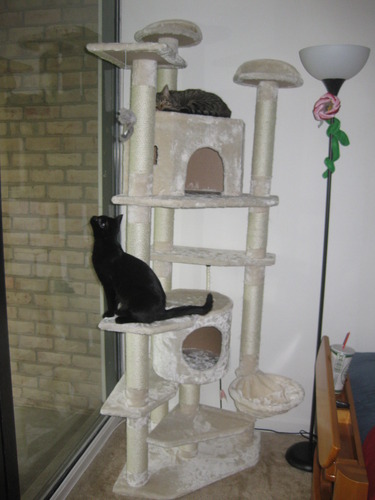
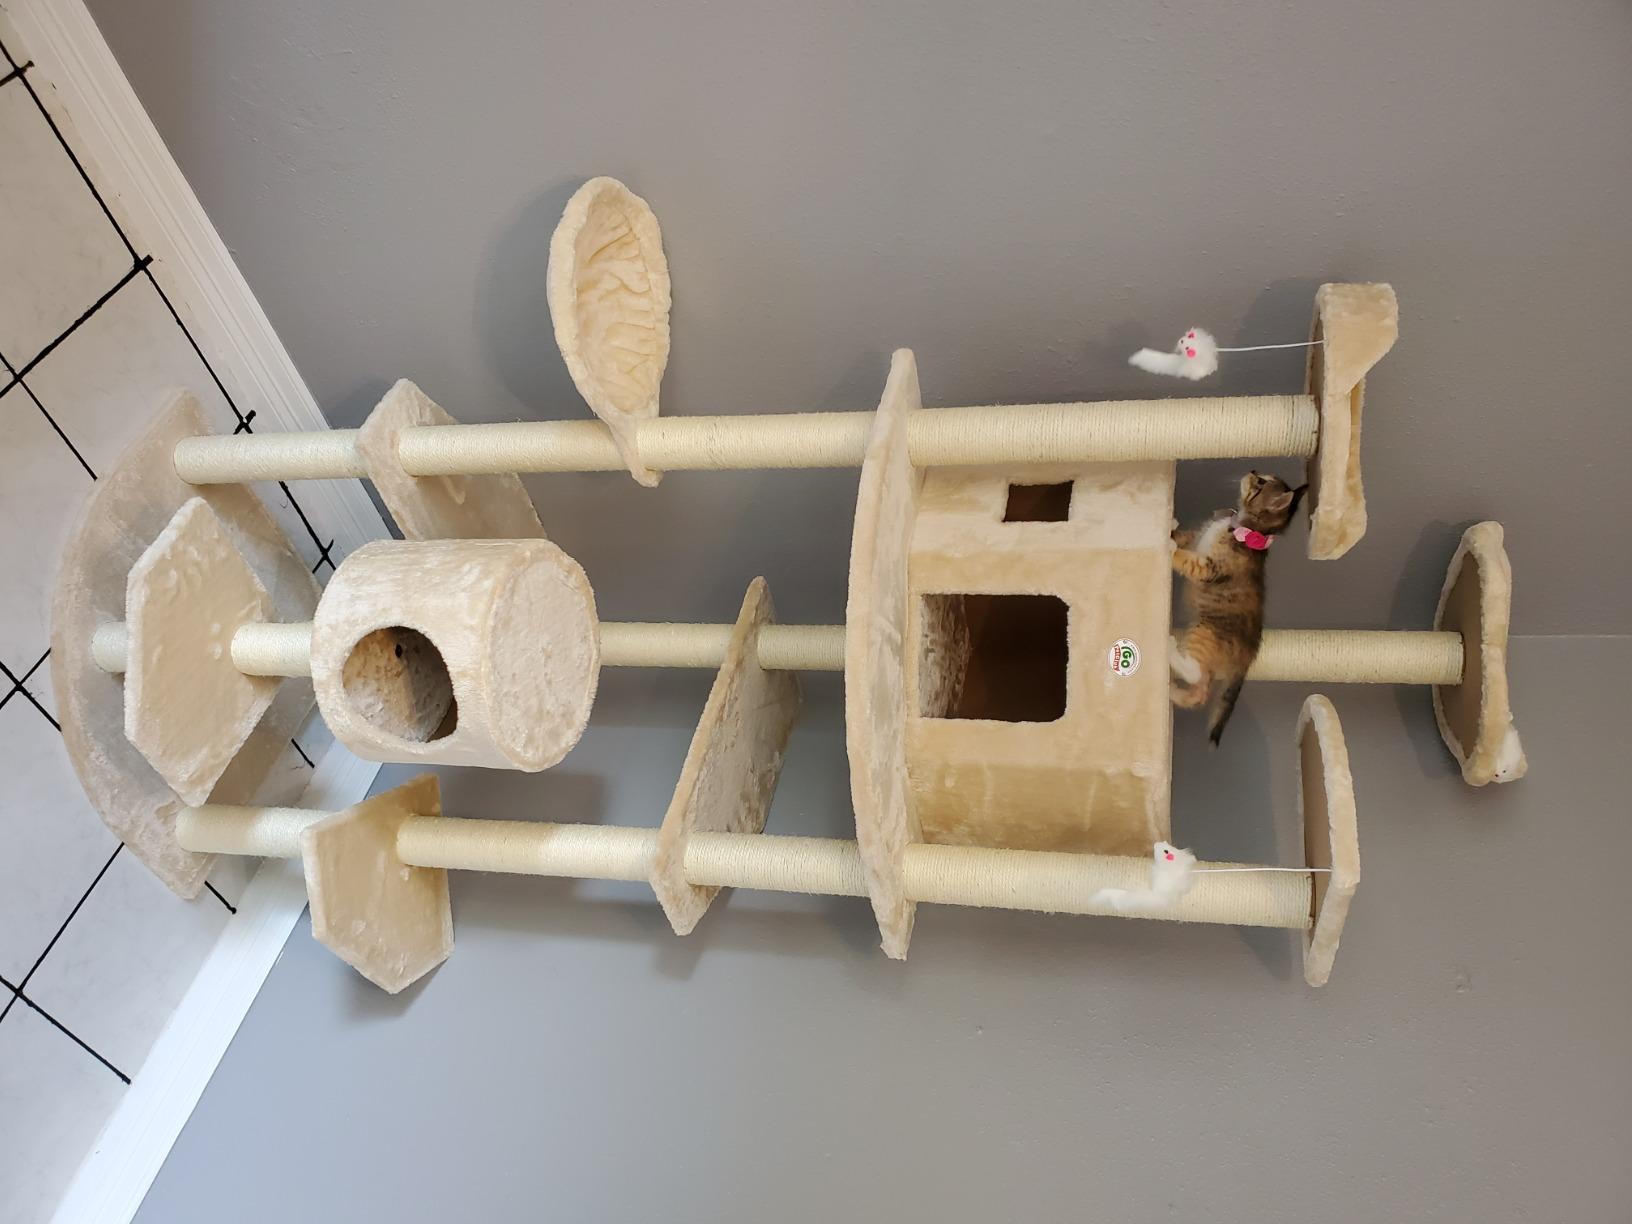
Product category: items_cat tree
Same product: no